Pay-for-Performance (Federal Government)

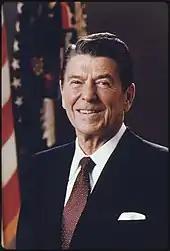
President Ronald Reagan

When Ronald Reagan was elected in 1982, he significantly reduced the size and cost of many portions of government, thereby greatly limiting the Civil Service Reform Act. Satisfying the need for new legislation, the Performance Management and Recognition System (PMRS) was enacted on November 8, 1984. Most notably, the PMRS provided a greater level of evaluation accuracy and imposed minimum and maximum levels of pay increase to limit disparity among merit pay employees. PMRS also created Performance Standard Review Boards for each department and required that at least half of the board be members who were under the merit pay system. This requirement ensured that at least some board members had a vested interest in dealing with potential problems and concerns.